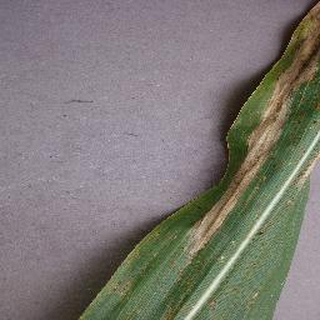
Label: corn_northern_leaf_blight